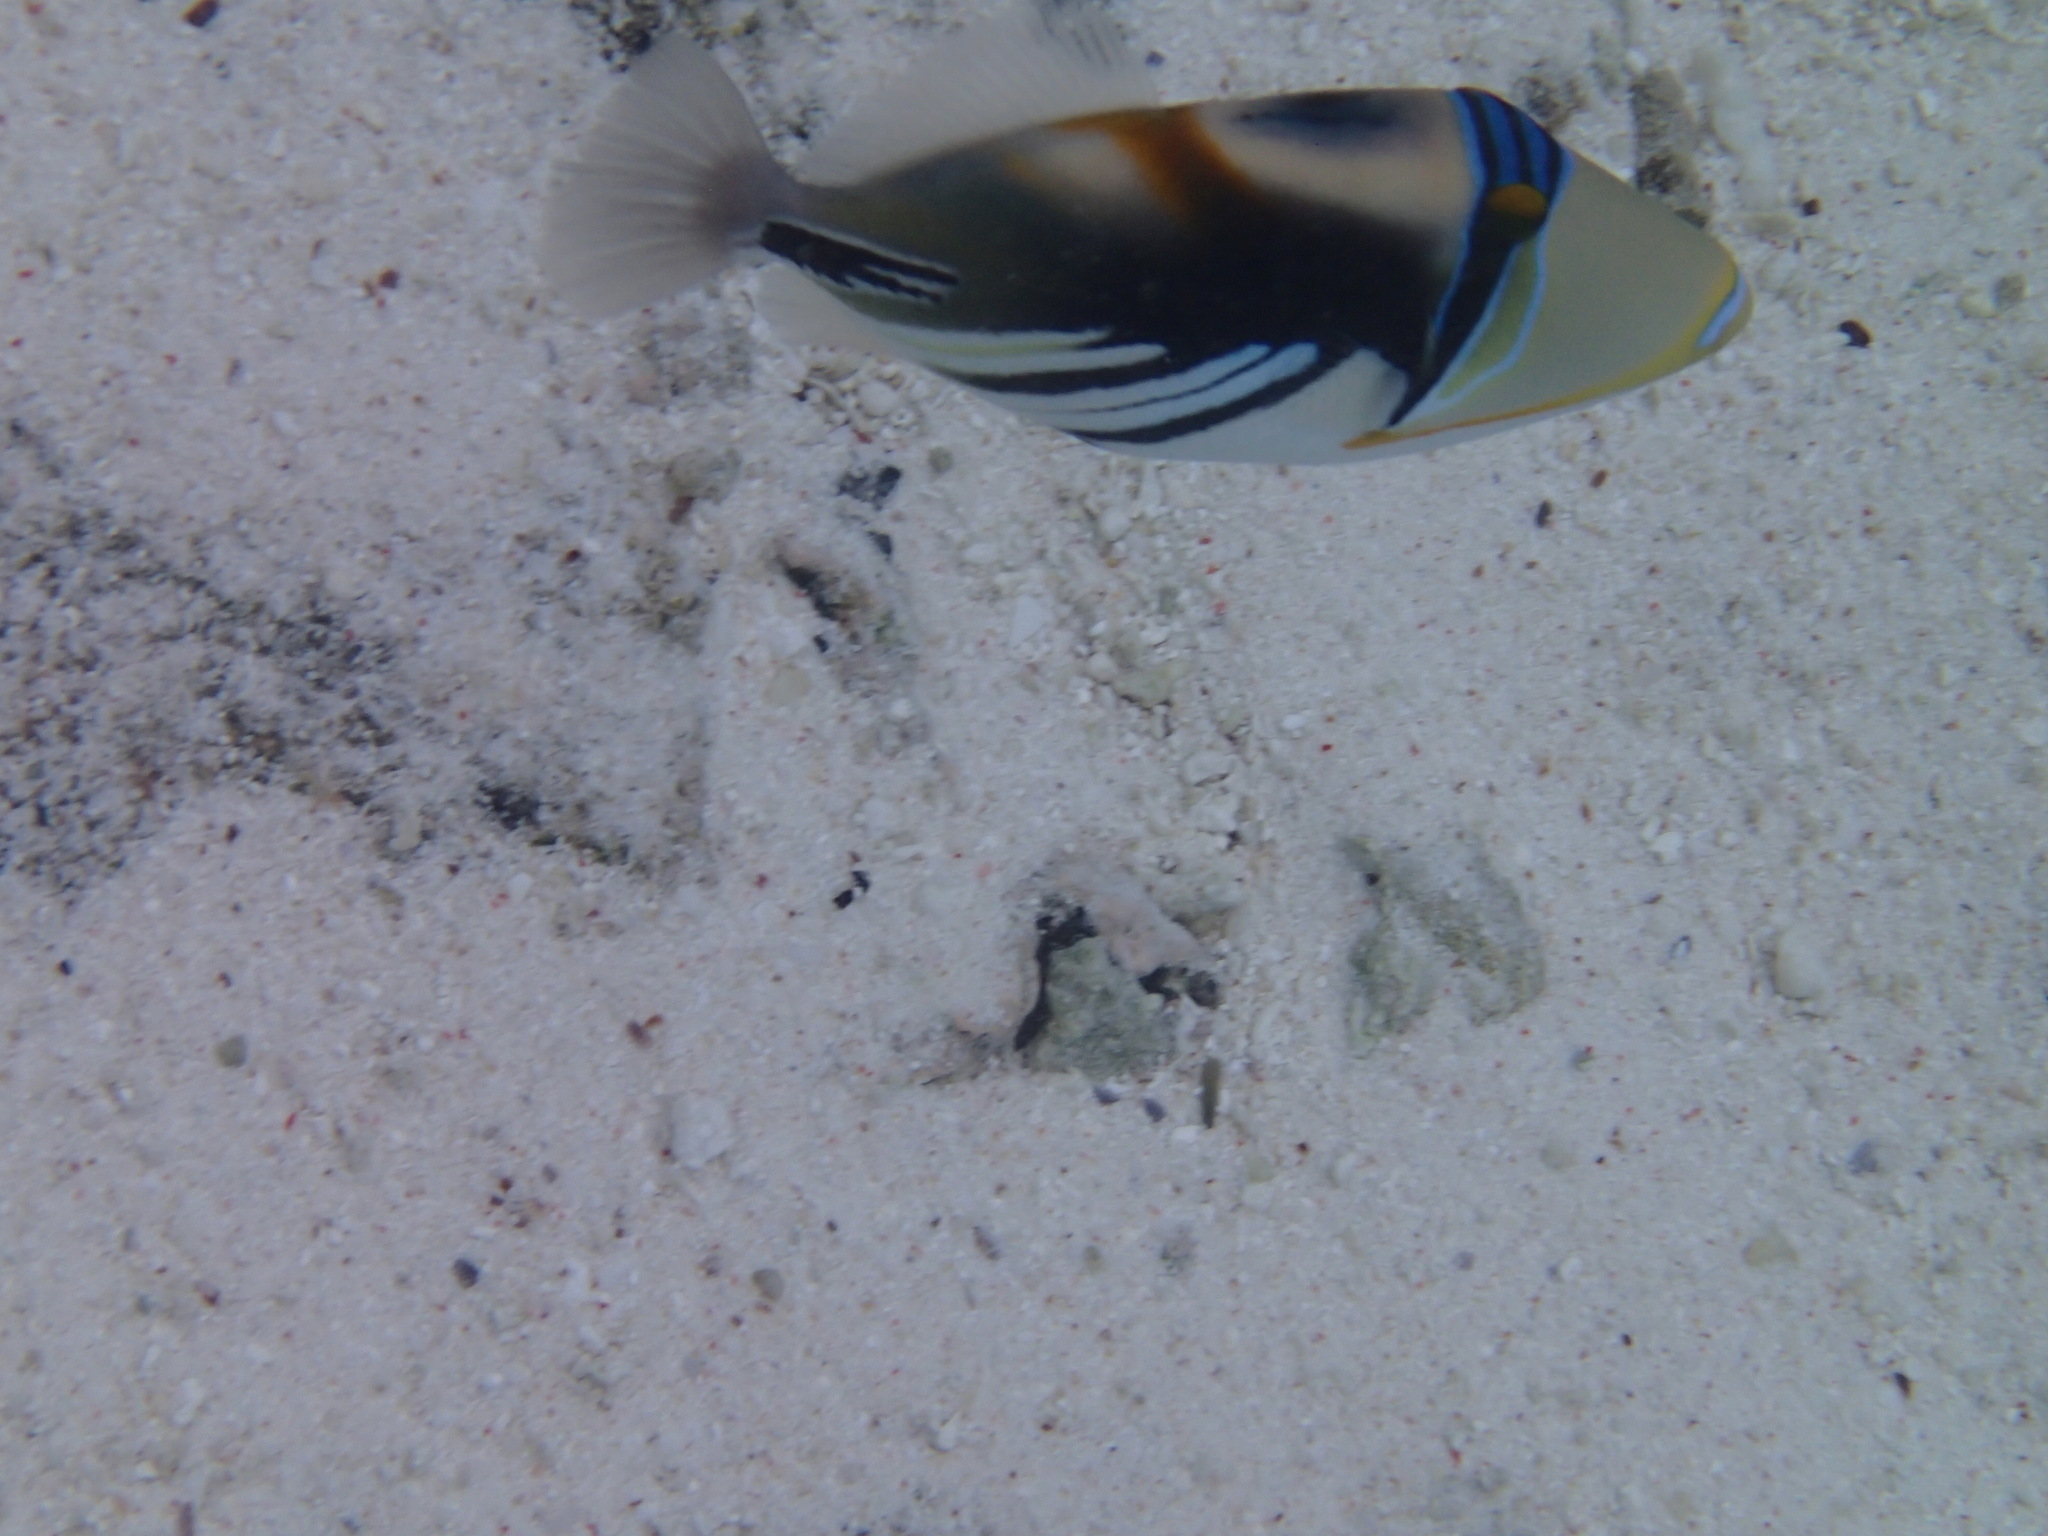
Rhinecanthus aculeatus (Lagoon Triggerfish)